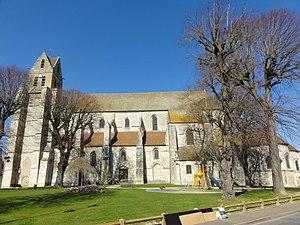
Vue depuis le sud.
La collégiale Saint-Martin est une église paroissiale de confession catholique, dédiée à saint Martin de Tours, située dans la commune française d'Étampes et le département de l'Essonne.